Build Me Up Buttercup

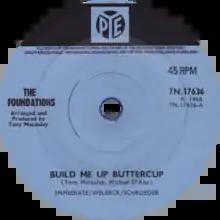
One of side-A labels of the UK vinyl single

"Build Me Up Buttercup" is a song written by Mike d'Abo and Tony Macaulay, and released by The Foundations in 1968 with Colin Young singing lead vocals. Young had replaced Clem Curtis during 1968, and this was the first Foundations hit on which he sang.